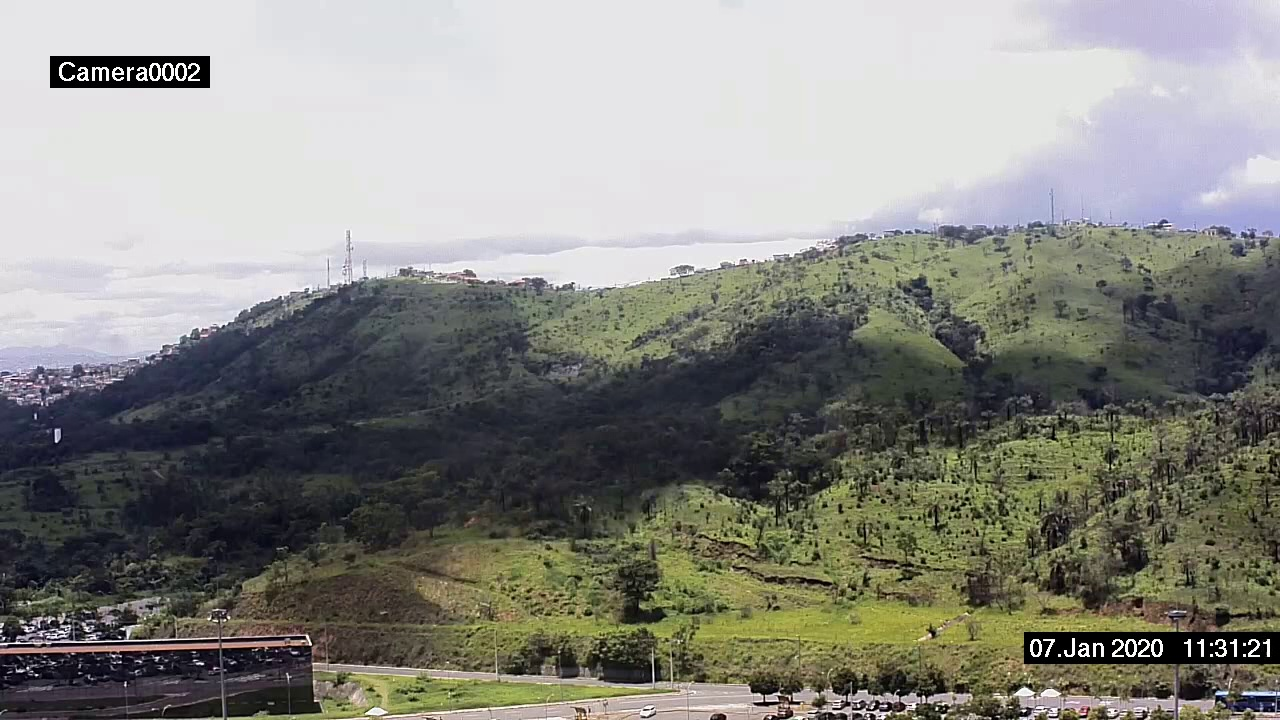
Fire: no
Smoke: no